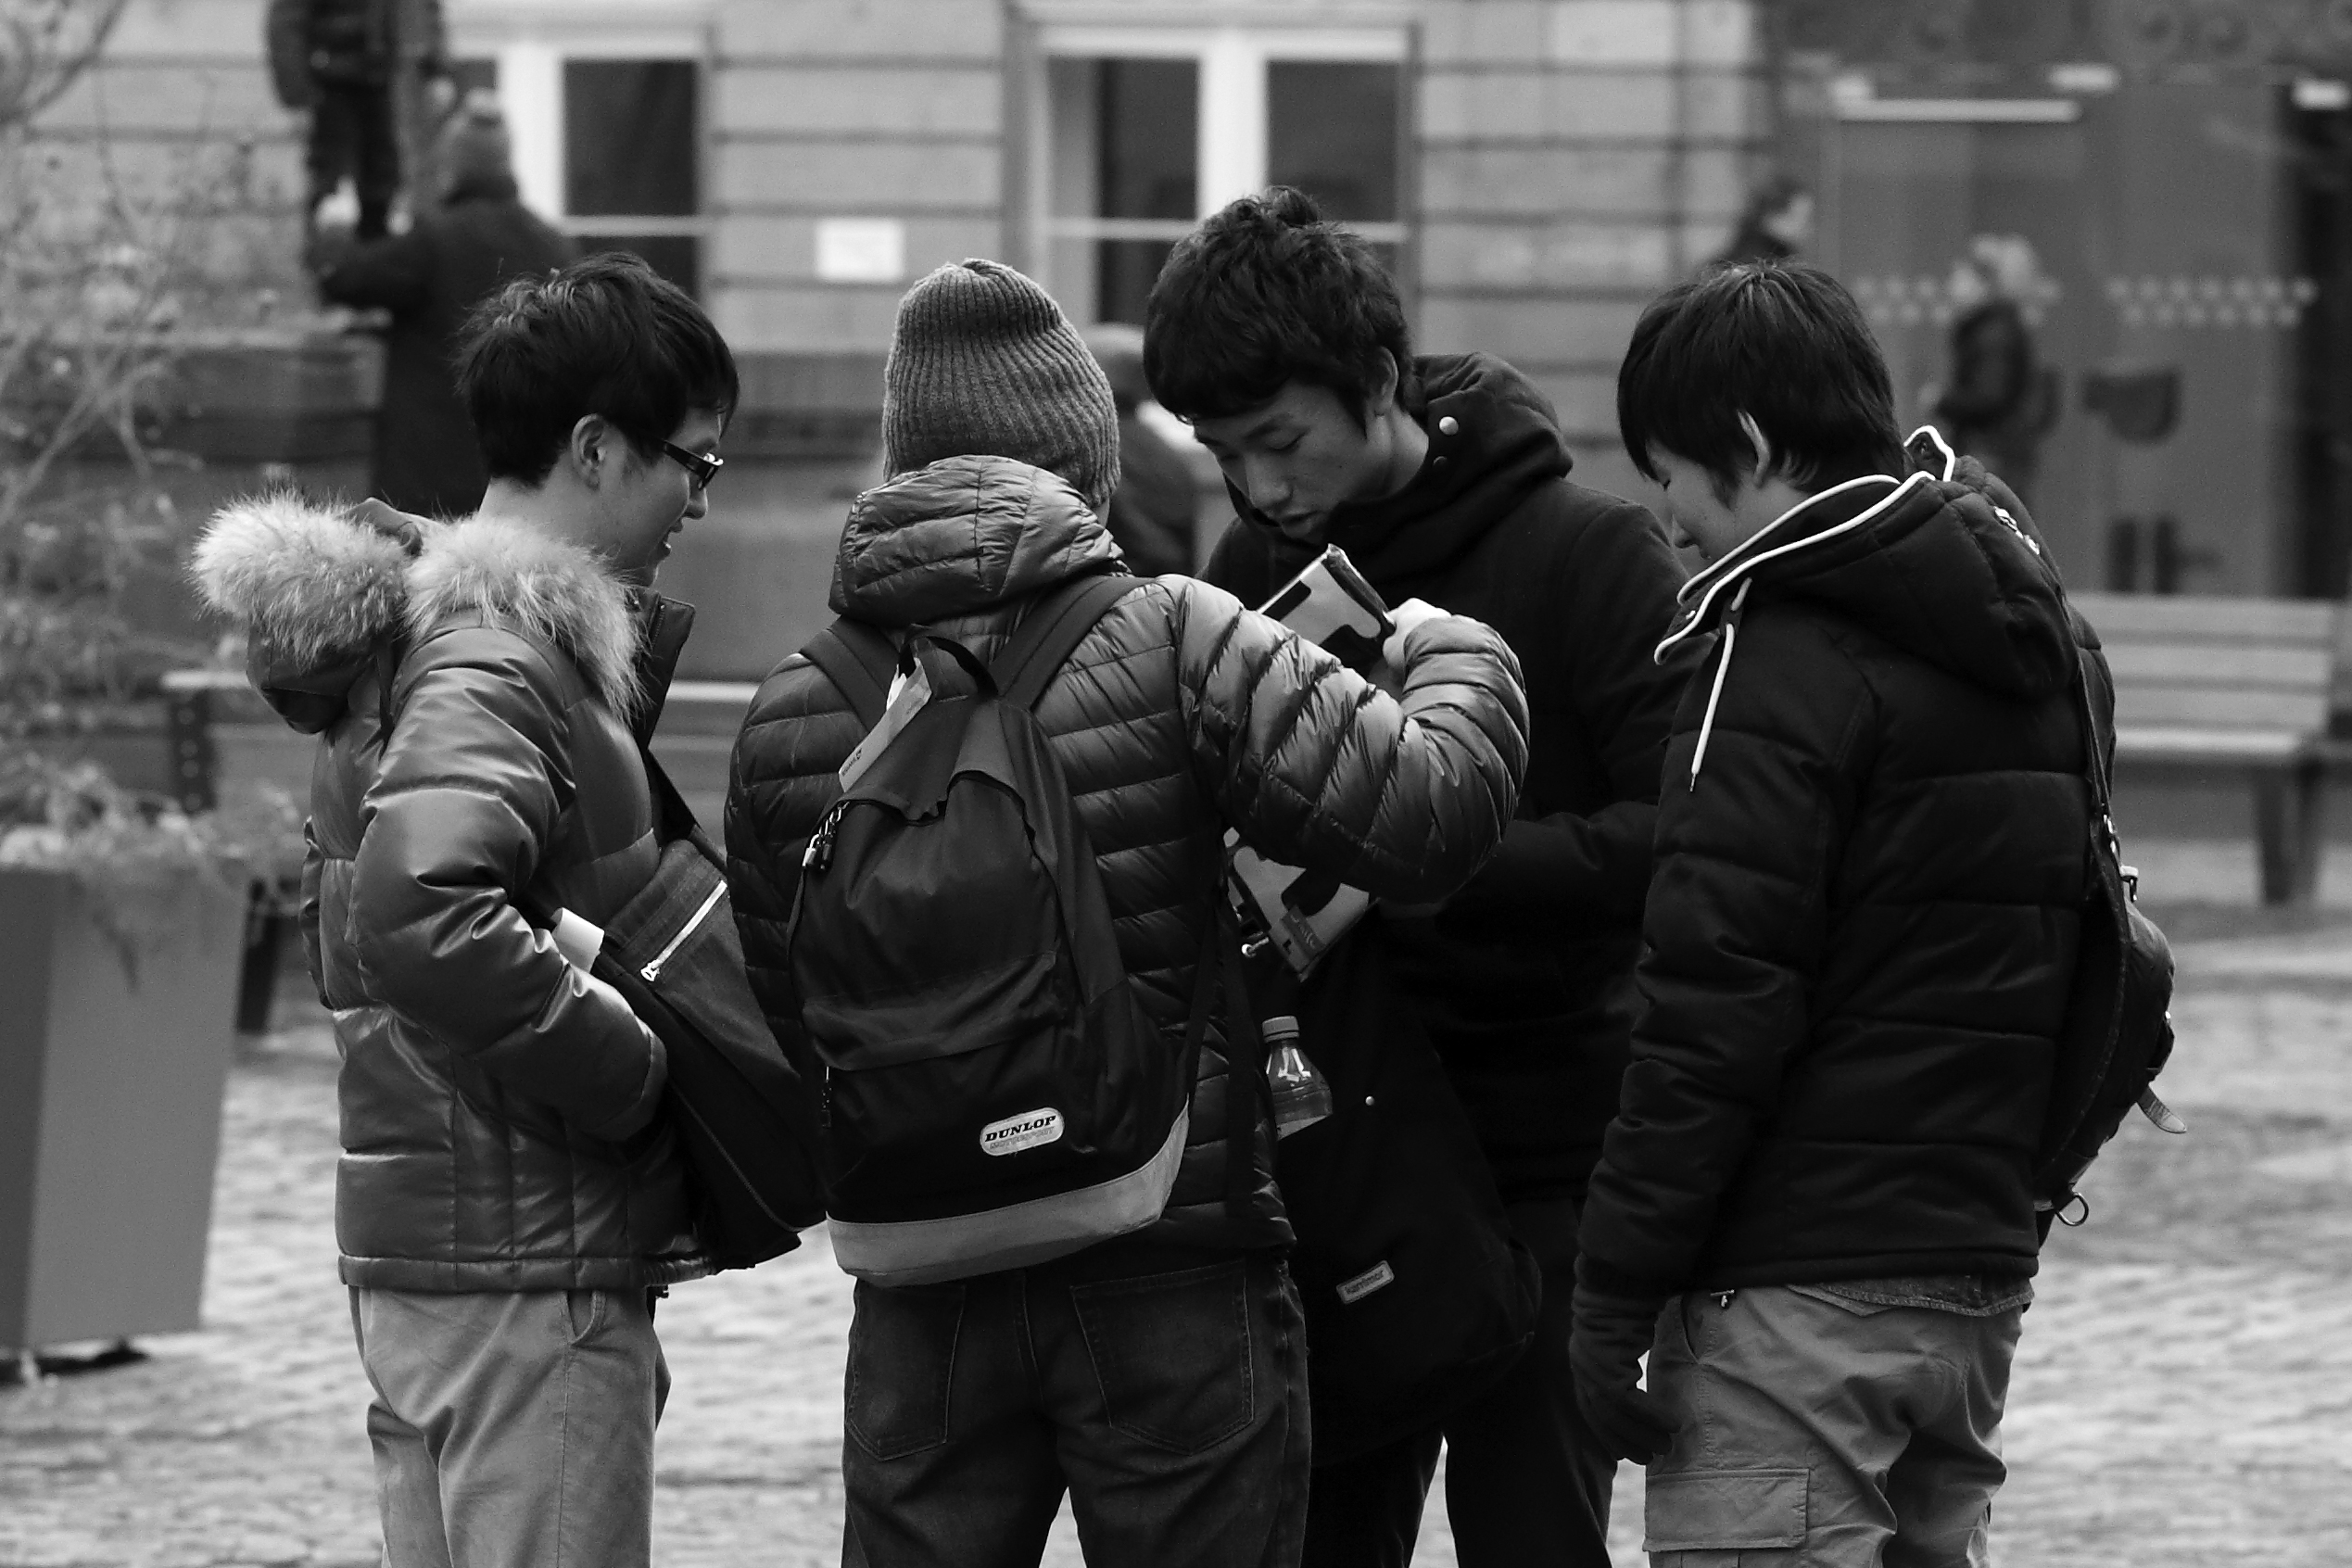
person, black and white, people, street, crowd, tourist, child, heidelberg, black, monochrome, bw, blackandwhite, blackwhite, tourists, photograph, germany, alemania, allemagne, sw, schwarzweiss, demonstration, streetscene, germania, leute, strassenszene, platz, kurpfalz, badenwurtemberg, schwarzweissfotografie, publicplace, ffentlicher, streetphotograhpy, schwarzweif, touristen, badenw rttemberg, interaction, monochrome photography, social group